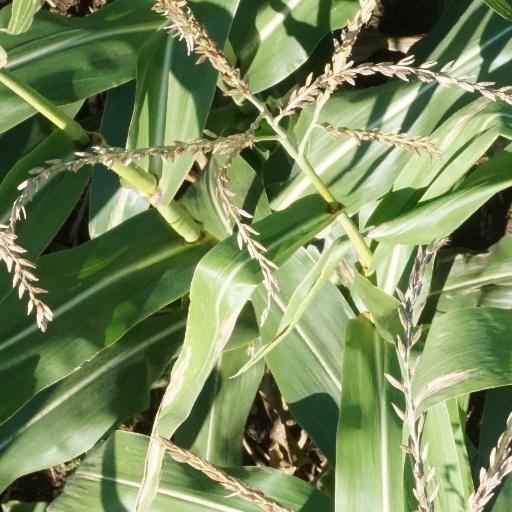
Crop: maize; corn